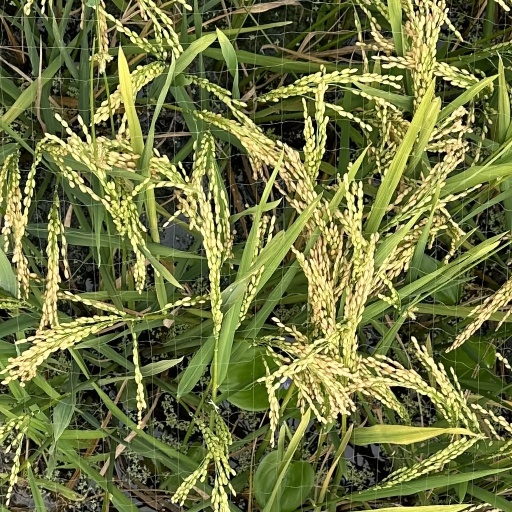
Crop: rice